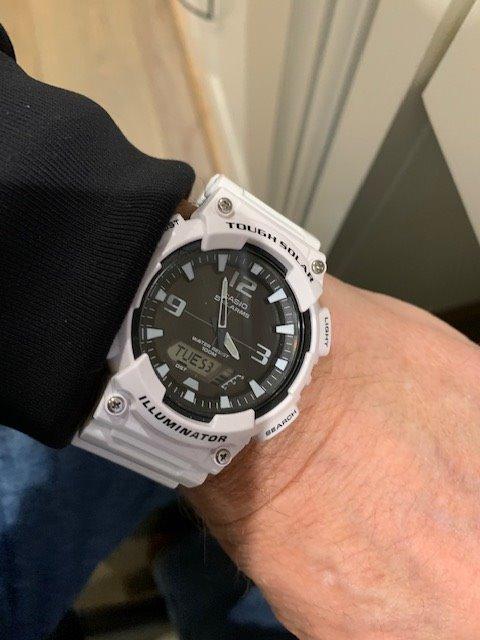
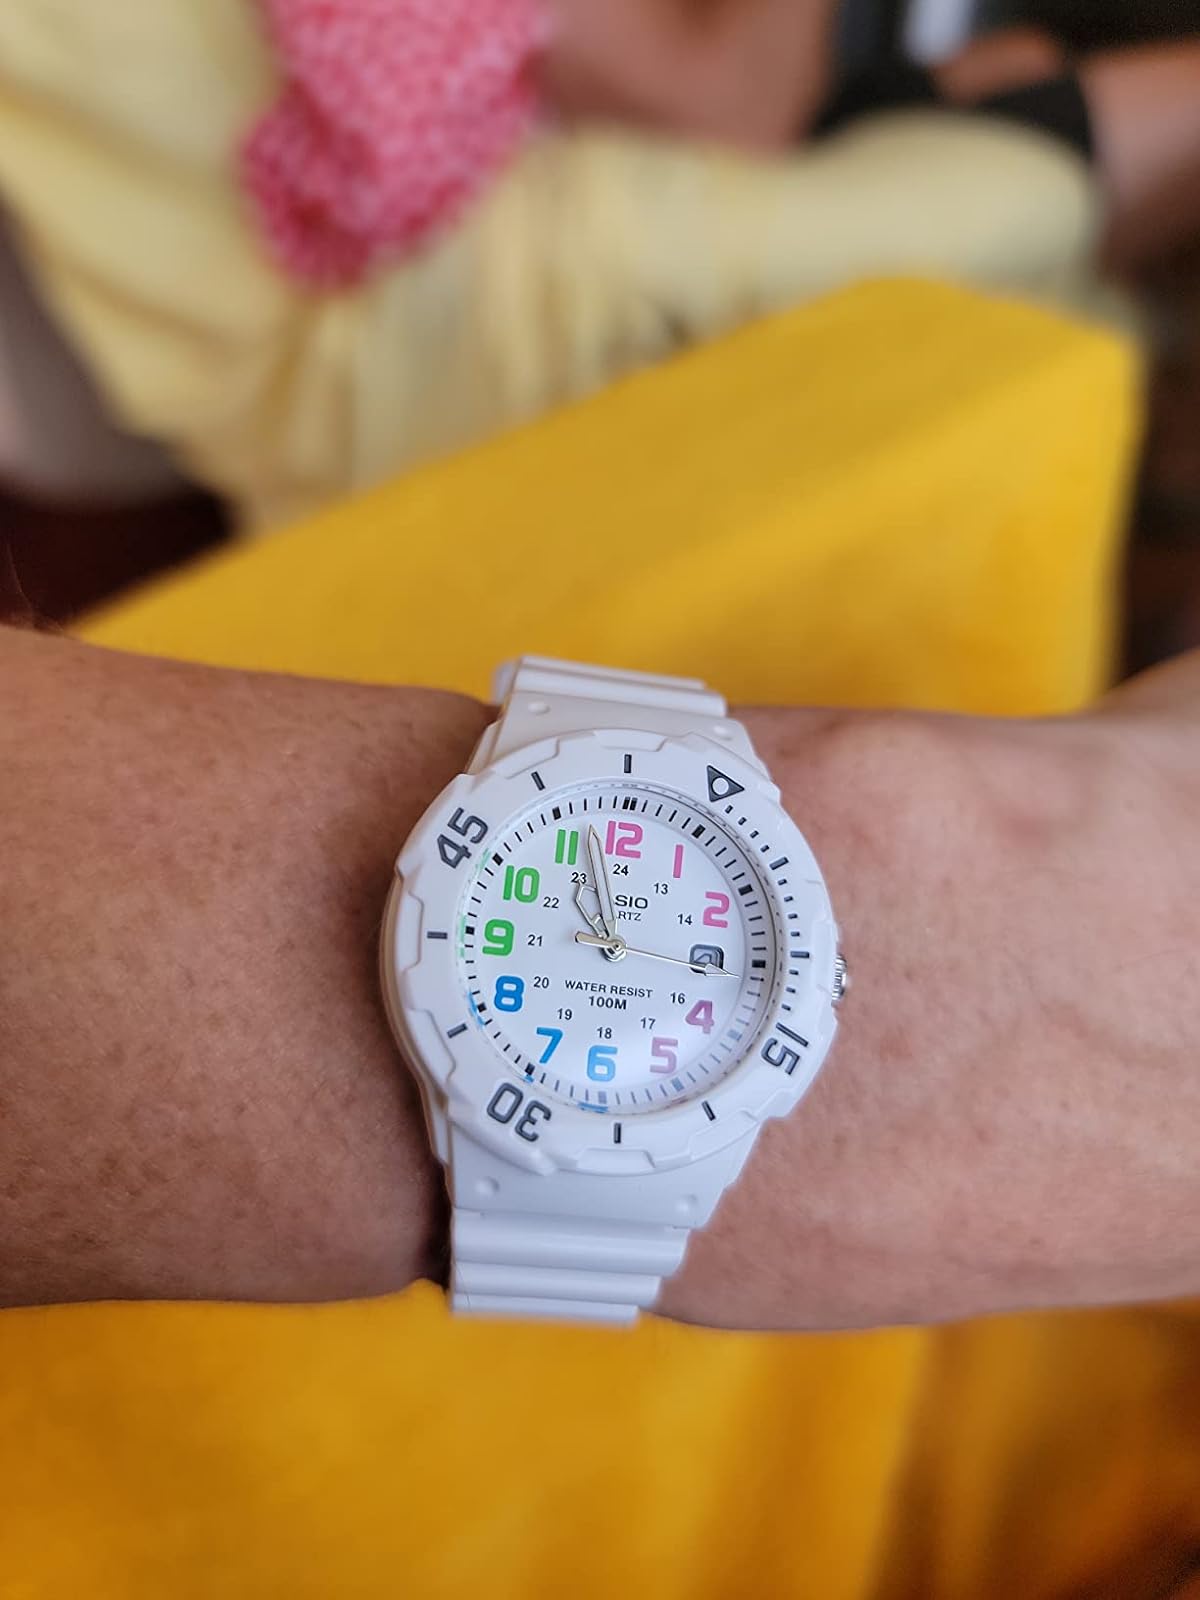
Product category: accessories_watch
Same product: no